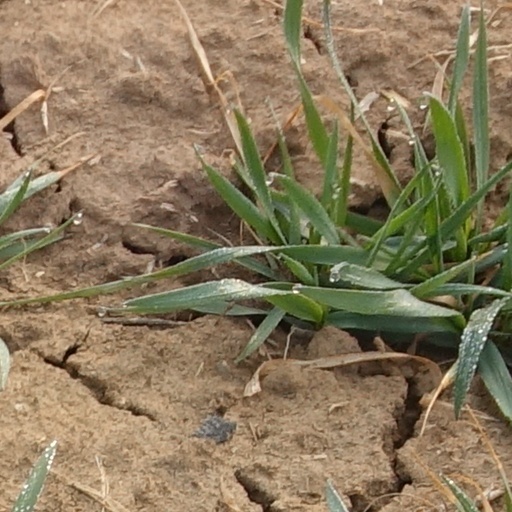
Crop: wheat